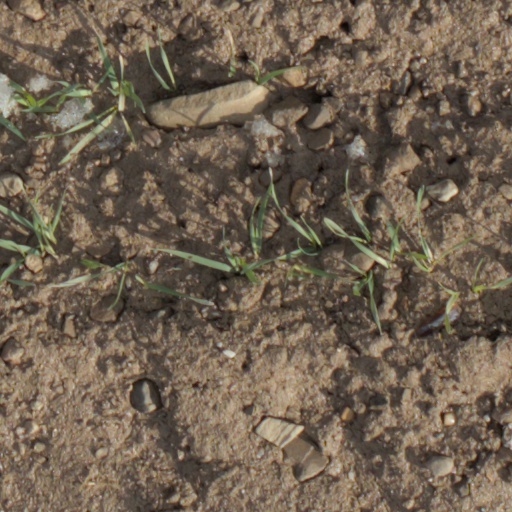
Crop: wheat